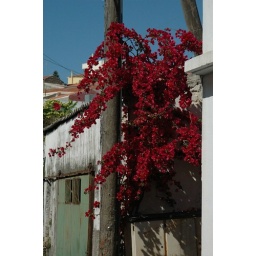
Bougainvillea plants are all over Crete. This is on a residential street in Archanes.